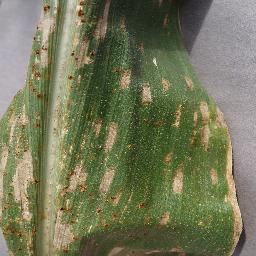
Label: Corn_(Maize)___Gray_Leaf_Spot_(Cercospora)